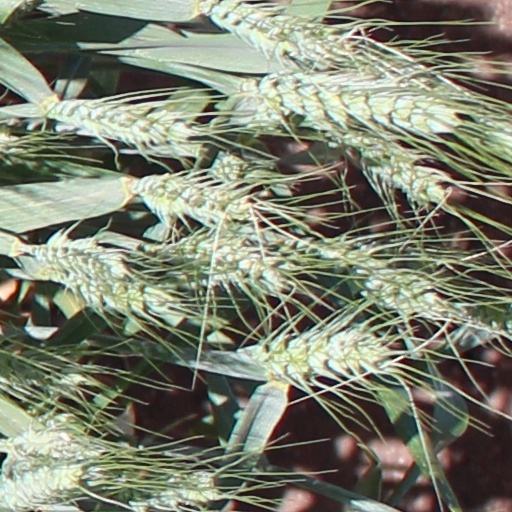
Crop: wheat